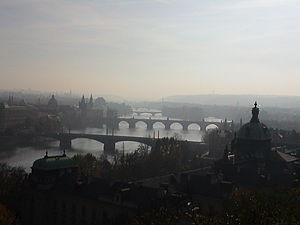
Ponts sur la Vltava a Prague.